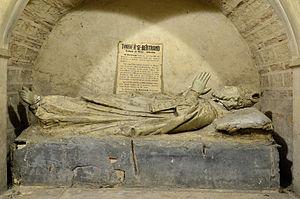
Tombeau de Saint-Bertrand, évêque du Mans dans la crypte de l'église Notre-Dame de la Couture - Abbaye de la Couture - Le Mans, Sarthe
L'église de la Couture est l'ancienne abbatiale de l'Abbaye Saint-Pierre de la Couture. Elle se situe au Mans, dans le département de la Sarthe.
Bertrand du Mans, né vers 540 et mort en 623, est un prélat catholique franc, évêque du Mans à partir de 586.